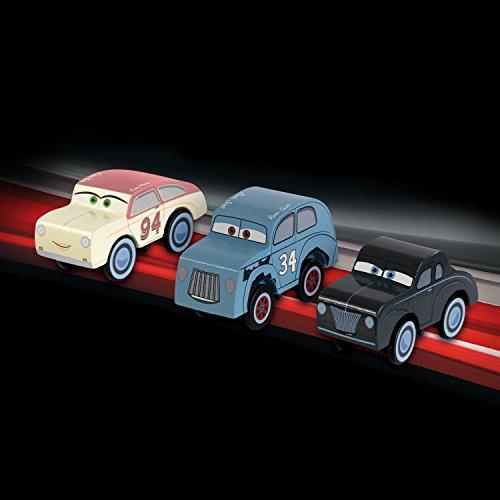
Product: Disney KIDKRAFT Pixar Cars 3 Legends 3pk Wooden Cars with River Scott, Louise “Barnstormer” Nash, Tucker Moon
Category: Toys & Games | Play Vehicles | Toy Vehicles
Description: Great for any Disney Pixar Cars fans.
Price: $12.99
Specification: ProductDimensions:9.6x7.6x3.3inches|ItemWeight:8.2ounces|ShippingWeight:10.7ounces(Viewshippingratesandpolicies)|DomesticShipping:ItemcanbeshippedwithinU.S.|InternationalShipping:ThisitemcanbeshippedtoselectcountriesoutsideoftheU.S.LearnMore|ASIN:B06XGYTTSW|Itemmodelnumber:17215|Manufacturerrecommendedage:36months-8years